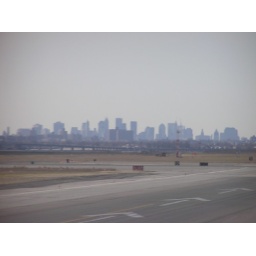
View from my seat in the plane